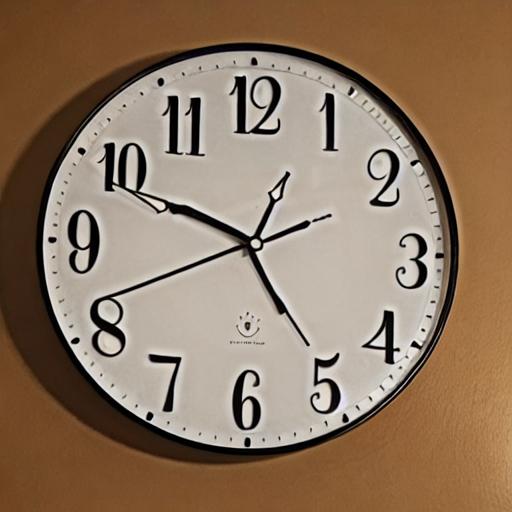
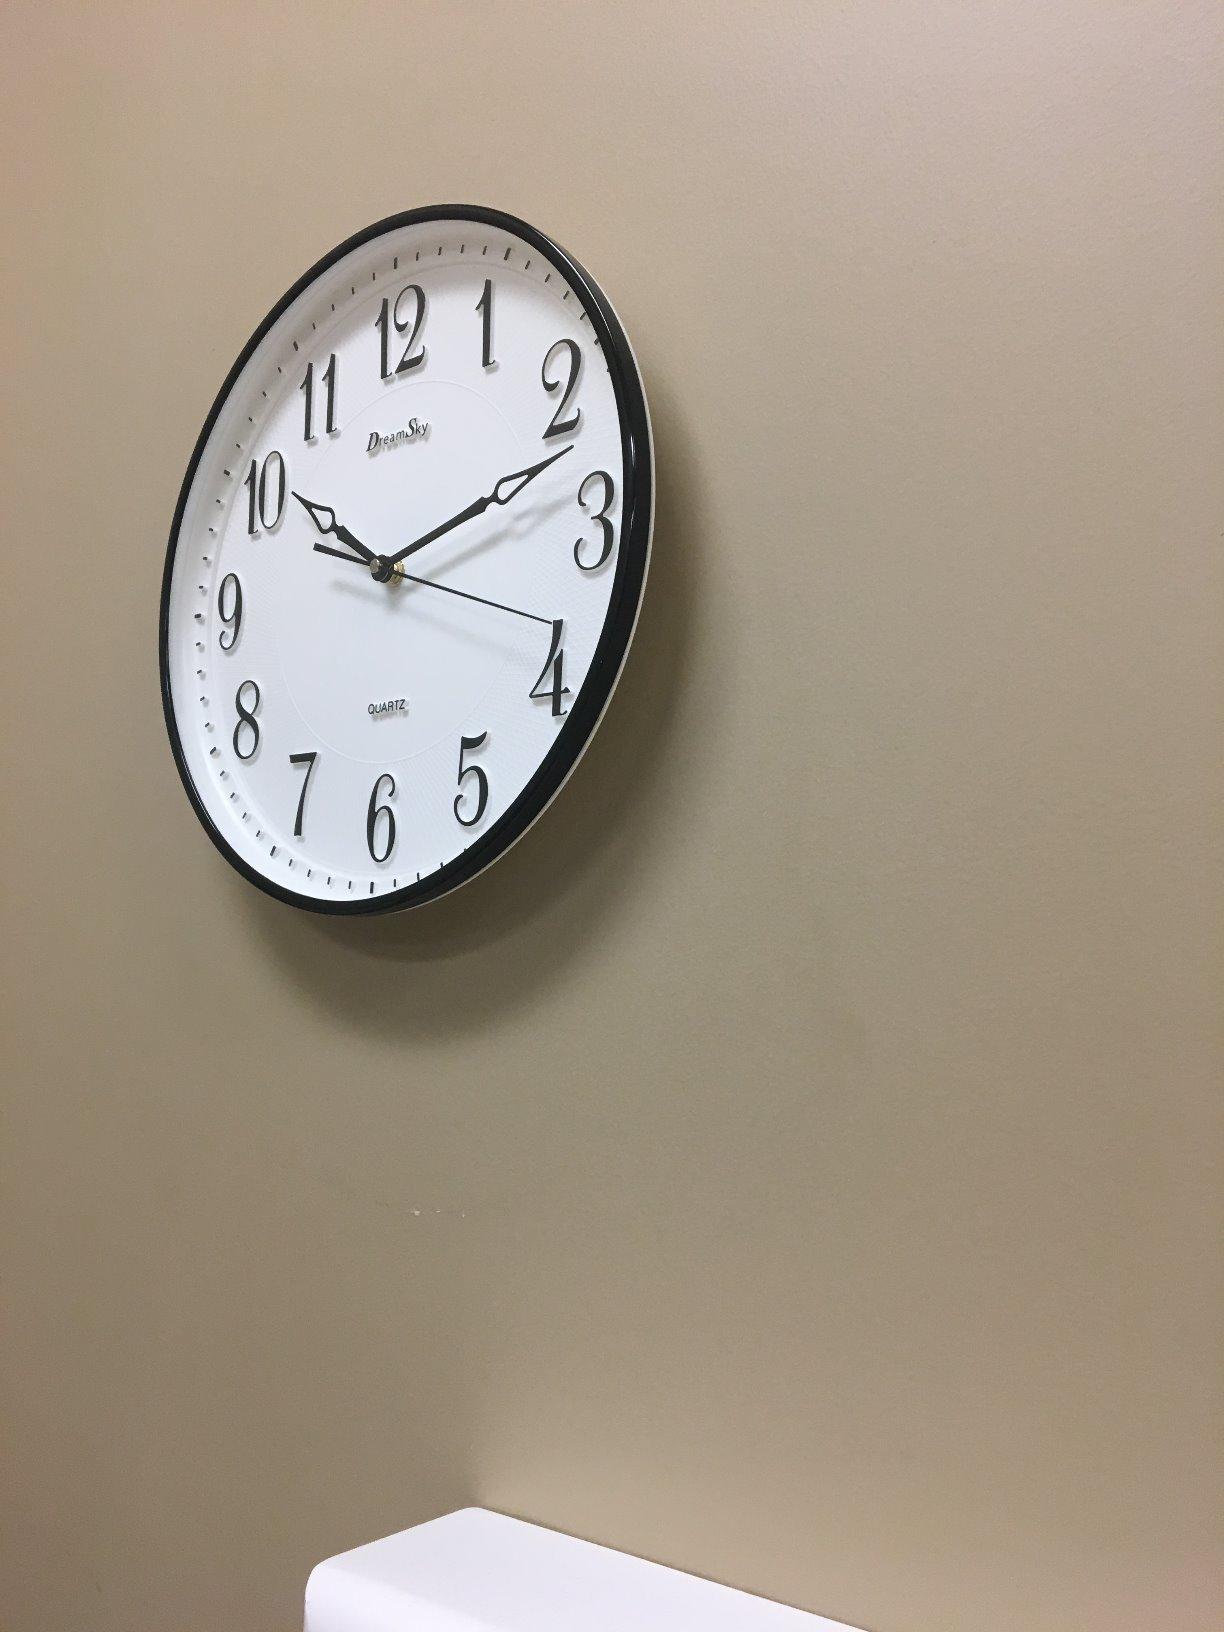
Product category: clock
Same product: no